Calvary Episcopal Church (Pittsburgh)

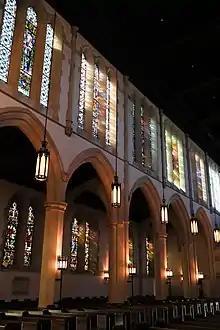
South Nave Windows

From the congregation's beginning in 1855, Calvary relied on pew rentals to raise money for expenses. Under Calvary's by-laws, only members who rented pews were permitted to vote in annual parish meetings. By the 1940s, there was no longer availability of pews to rent, resulting in the disenfranchisement of some members. At its 1950 annual meeting, the vestry passed a resolution ending pew rentals. There is some documentation, though, that pledging and pew rentals occurred simultaneously during a period of transition.